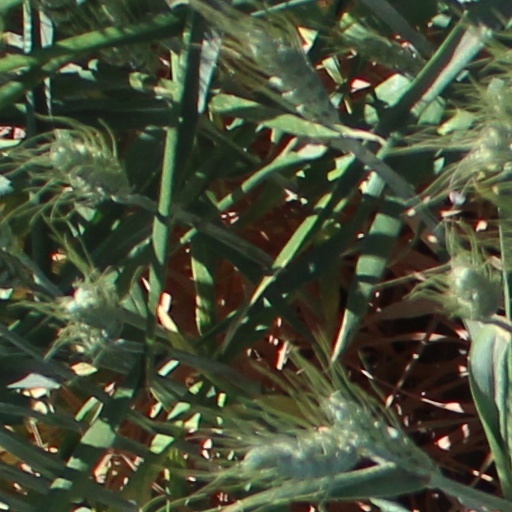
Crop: wheat